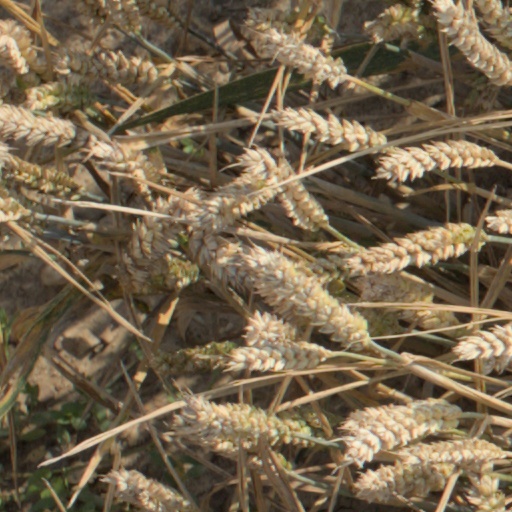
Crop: wheat